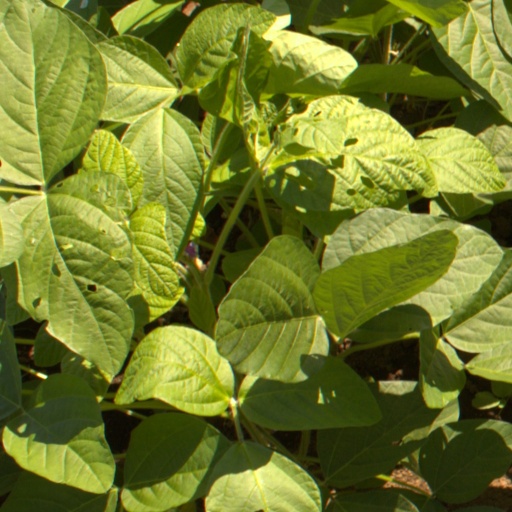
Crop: soybean